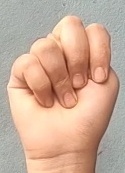
ASL sign: N